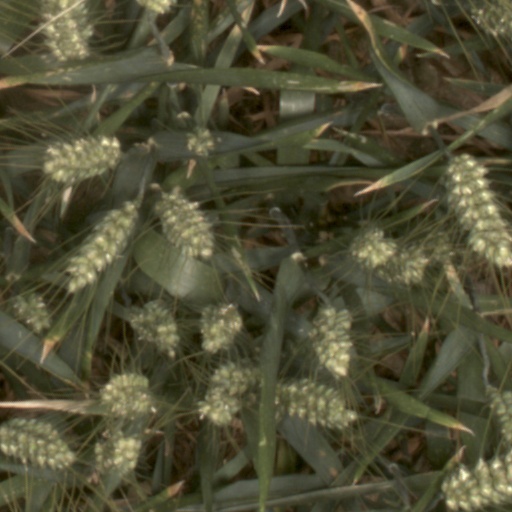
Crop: wheat